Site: brandenburg
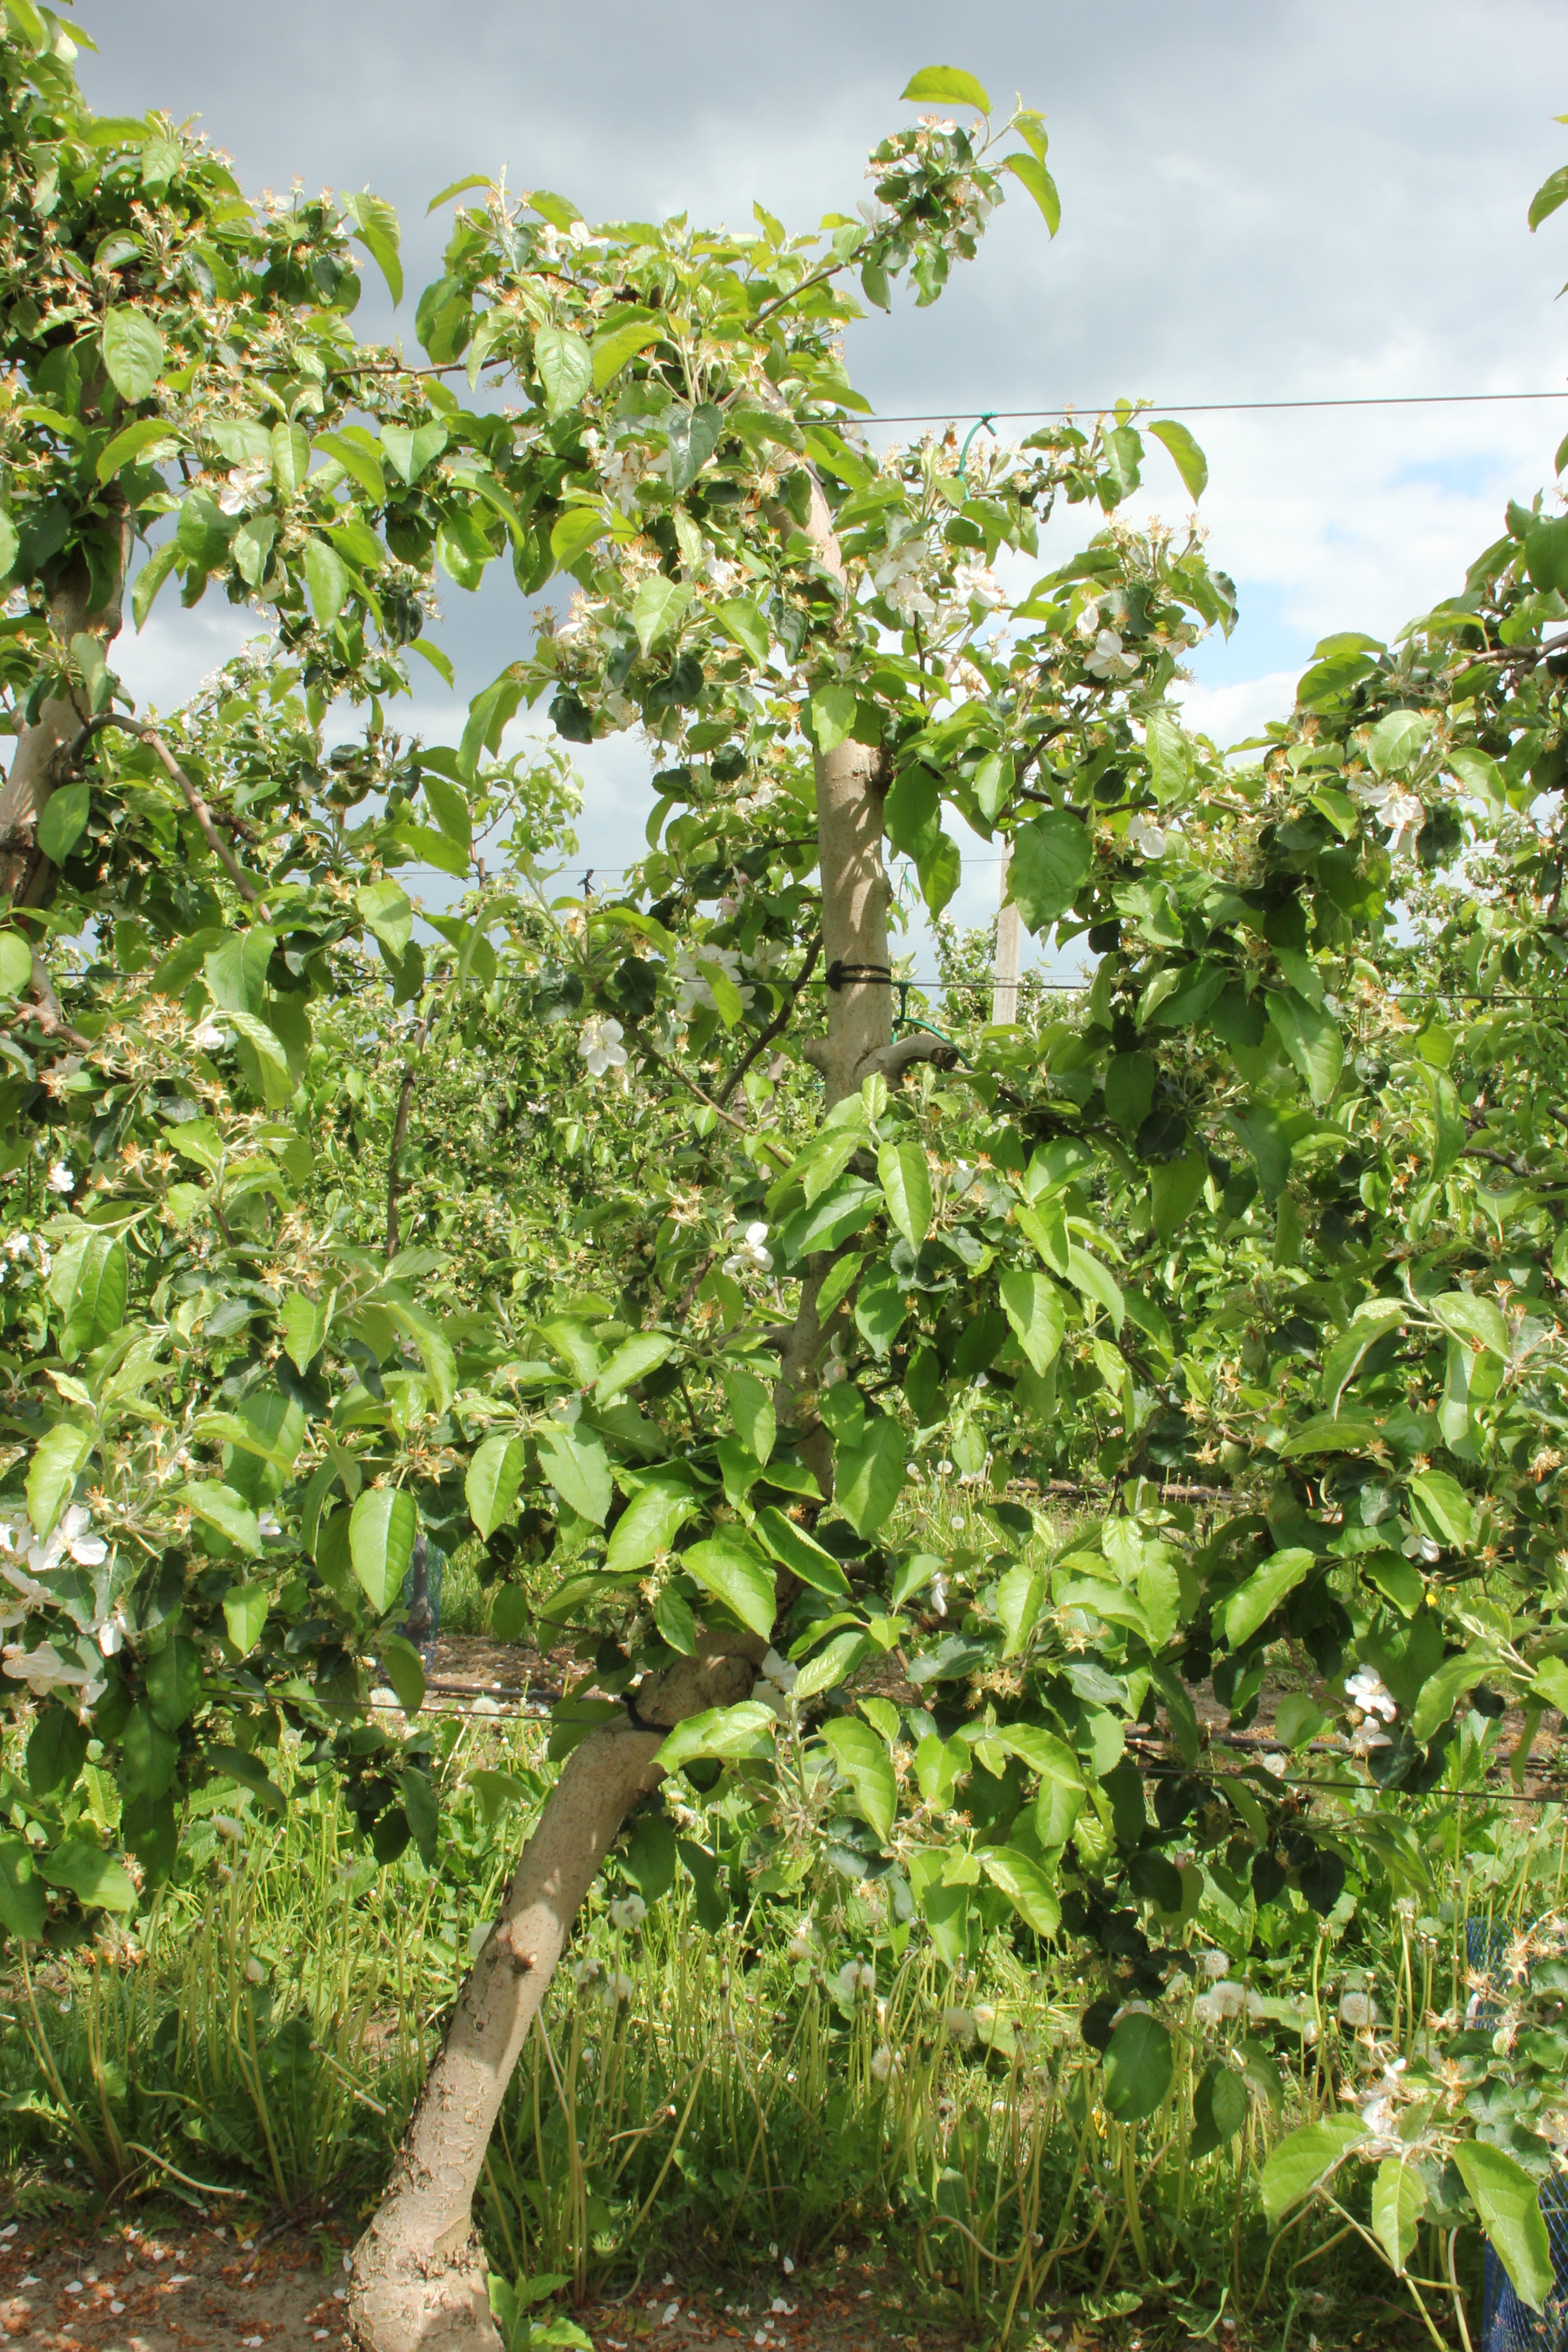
Growth stage (BBCH 67): Flowering